Eugene Field II

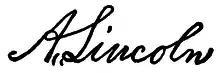
Sickles and Field copied Abraham Lincoln's style of signature onto old documents, which they sold as genuine.

While selling off his famous father's library, Field came into contact with Harry Dayton Sickles, an autograph dealer and rare book seller in Chicago. In the 1930s, Sickles and Field produced the Coachman Forgeries. At this time, they forged Lincoln's signature onto genuine older books, pamphlets, maps, sheet music, and other documents and claimed that the objects had belonged to Lincoln and had been given to William P. Brown by Lincoln's widow. Brown had been briefly popular in the US national news in 1931 for claiming to have been the coachman for Mary Todd Lincoln sometime after Lincoln's 1865 assassination and before her death in 1882. Brown signed witnessed statements that the articles had previously belonged to Lincoln's widow. Sickles and Field would then forge fake signatures on the older books and sell them to unsuspecting collectors. Some of the forgeries are obvious upon inspection; for example, two of them are on documents published after Lincoln's death. The forgeries are now considered collectables, though without the high value that could be expected for genuine signatures. For example, in 2005, one such forgery was expected to sell for US$300 to $500.